Adelbert Ames

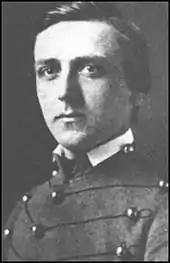
Ames as a West Point cadet

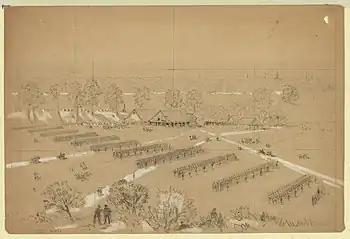
Inspection of the 2nd Pennsylvania Artillery by Gen Ames, by William Waud

Adelbert Ames was born in 1835 in the town of Rockland (then known as East Thomaston), located in Knox County, Maine. He was the younger of two sons of Martha Bradbury Ames and Jesse Ames, a sea captain who later purchased what became the Ames Mill (renowned as the producers of Malt-O-Meal) in Northfield, Minnesota. Adelbert Ames also grew up to be a sailor and became a mate on a clipper ship, and he also served briefly as a merchant seaman on his father's ship.